Caria

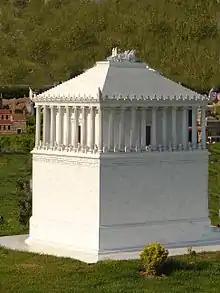
The Mausoleum at Halicarnassus, one of the Seven wonders of the ancient world, was built by Greek architects for the local Achaemenid satrap of Caria, Mausolus (Scale model)

Cramer's detailed catalog of Carian towns is based entirely on ancient sources. The multiple names of towns and geomorphic features, such as bays and headlands, reveal an ethnic layering consistent with the known colonization.